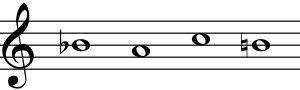
BACH-motivet
BACH-motivet med